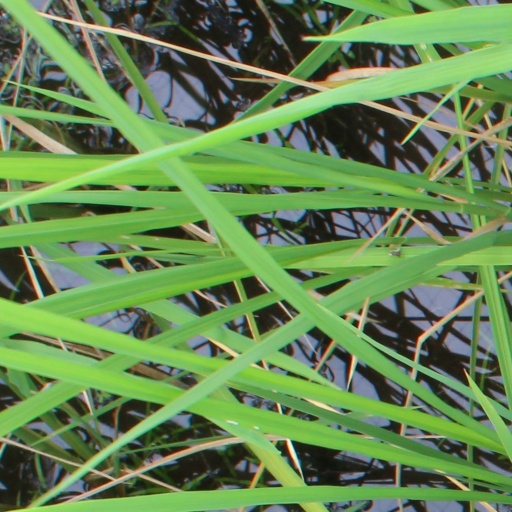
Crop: rice